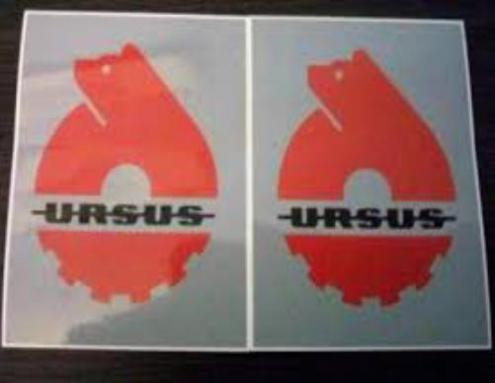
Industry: Others